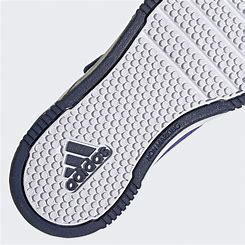
Brand: Adidas
Model: Tensaur Sport Training Hook And Loop